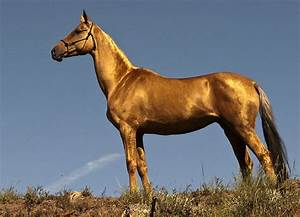
Label: horse